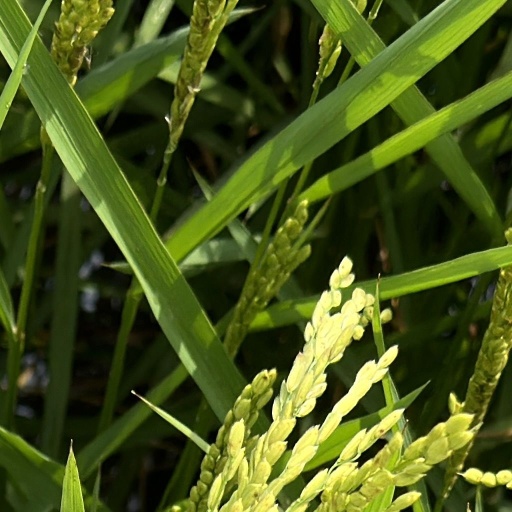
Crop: rice